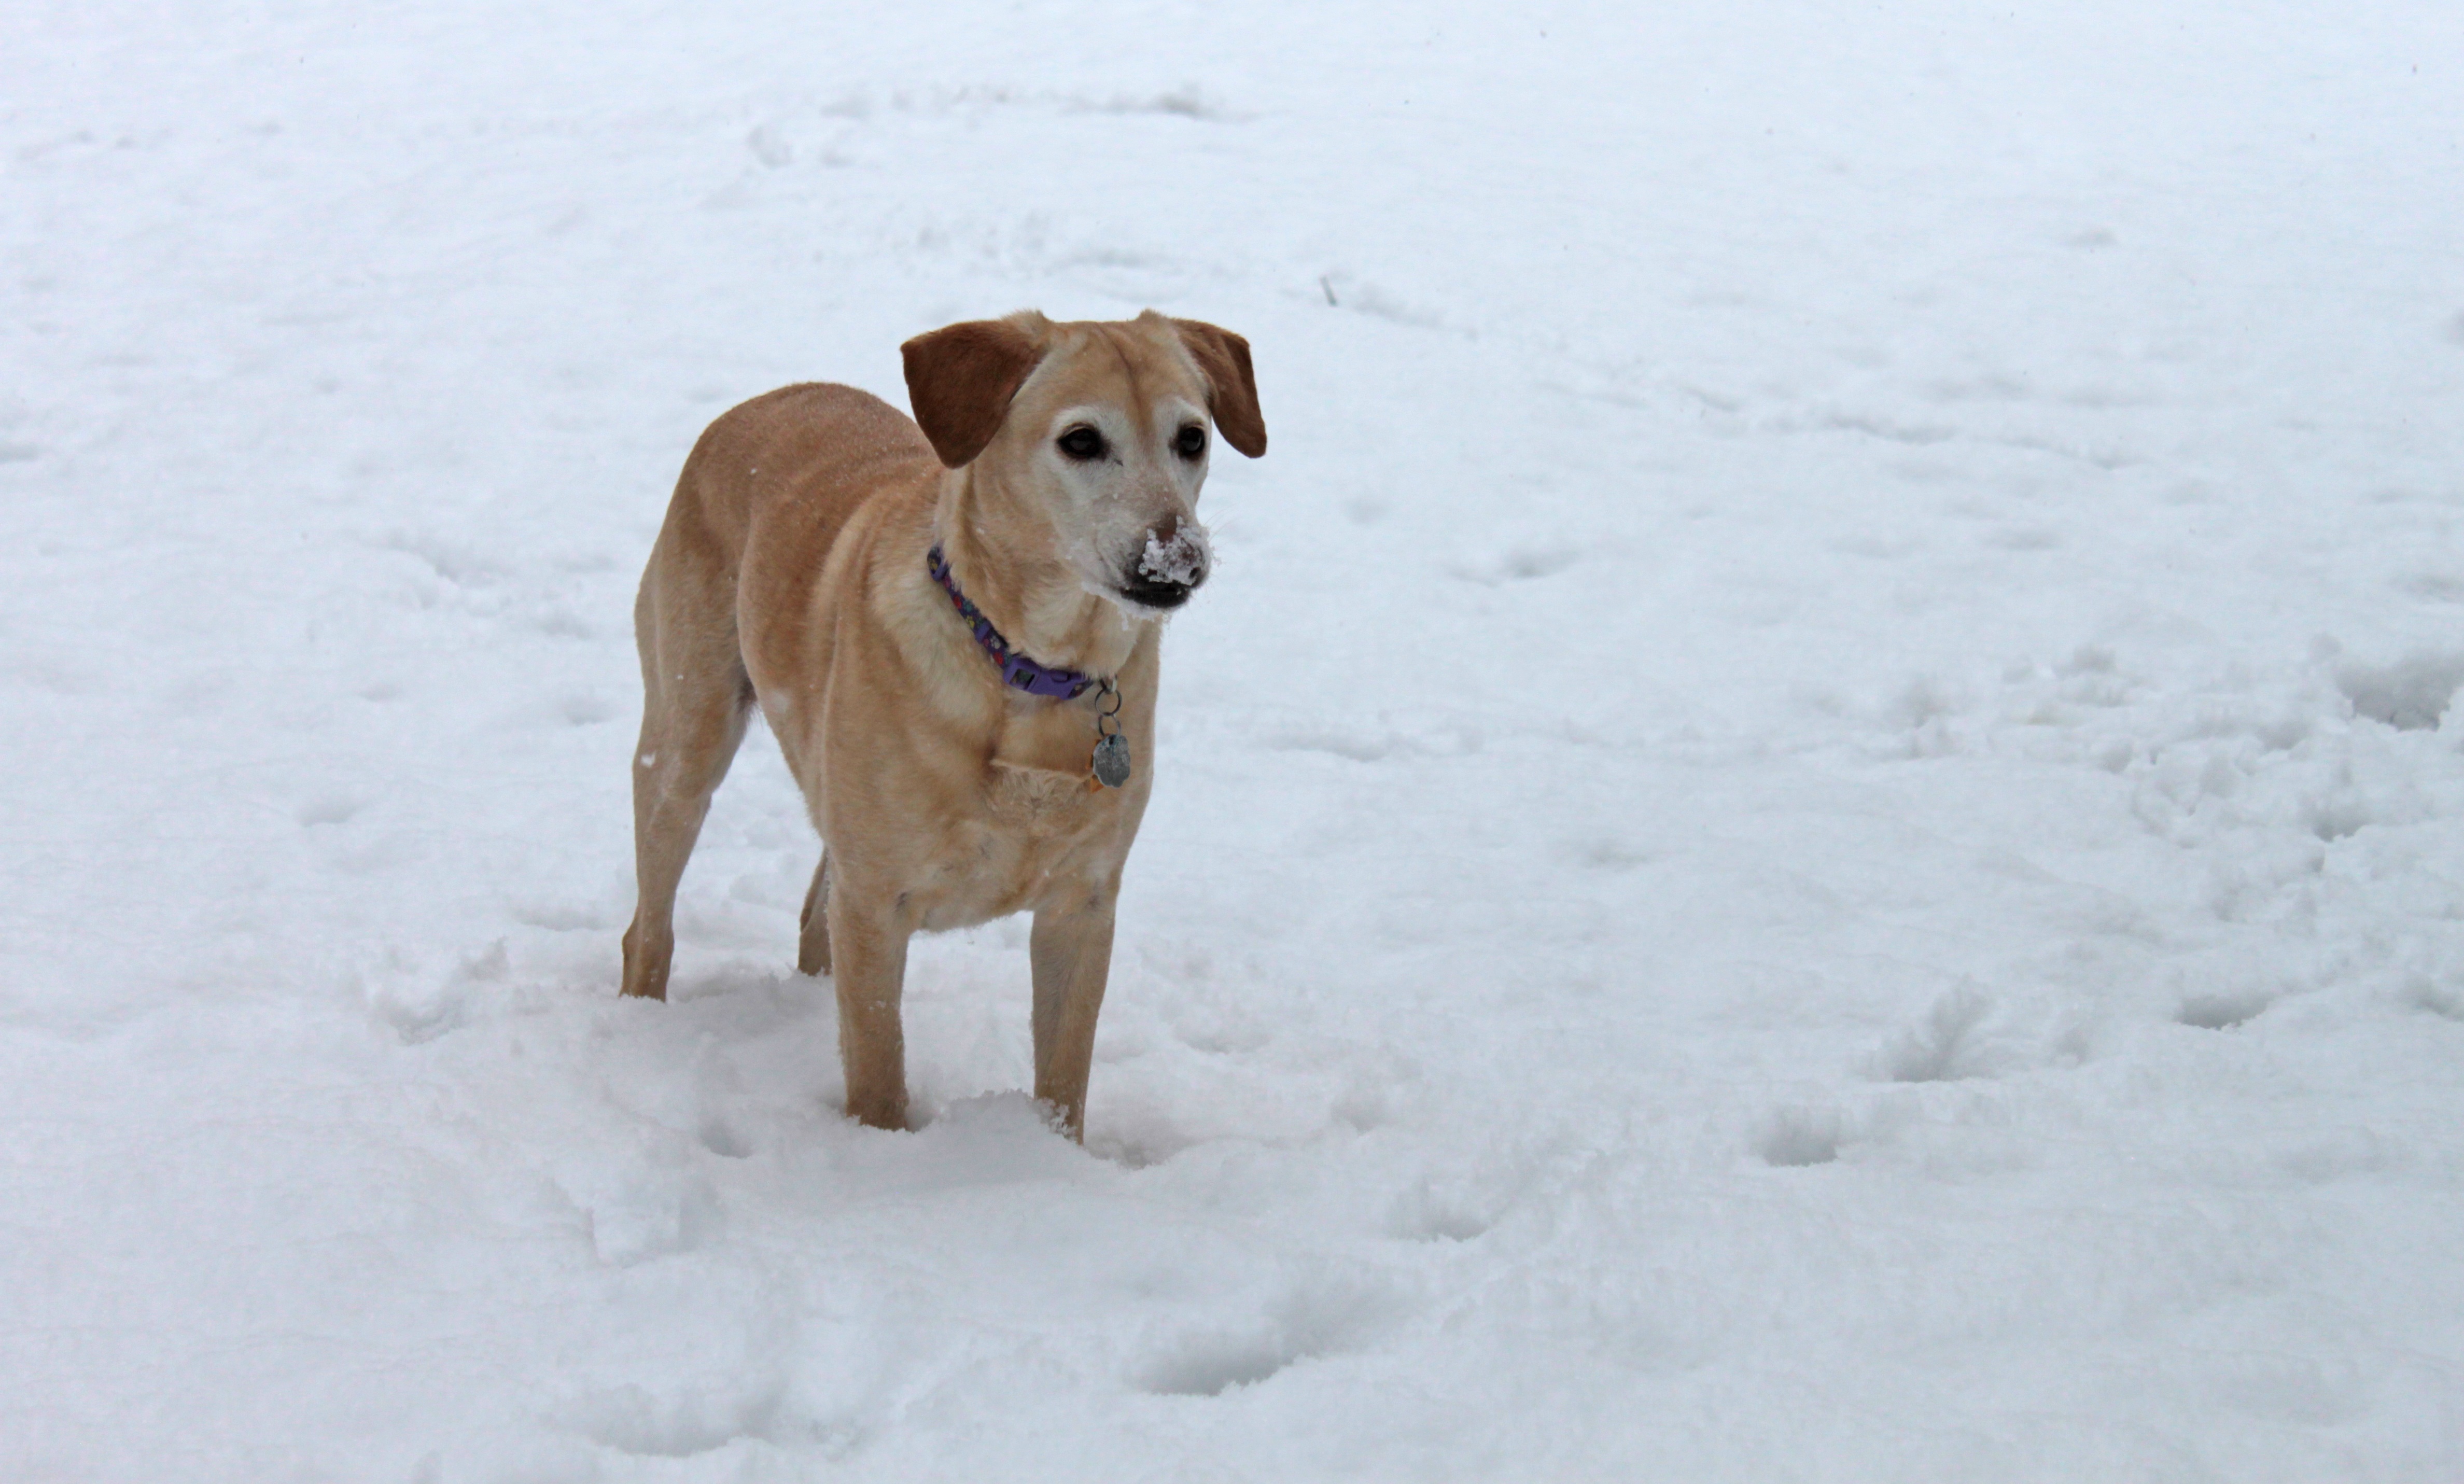
snow, cold, winter, play, dog, pet, weather, mammal, yellow, golden retriever, hybrid, vertebrate, labrador retriever, stray, labrador, terrier, rescue, grown up, street dog, dog like mammal, dog crossbreeds